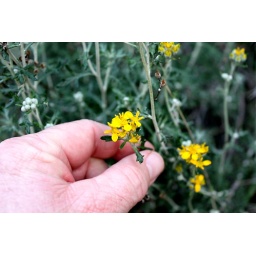
A small shrub with bright yellow flowers. This one is growing near the water tank on the hillside trail.